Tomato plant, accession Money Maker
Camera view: bottom (45 deg); turntable rotation: 0 degrees
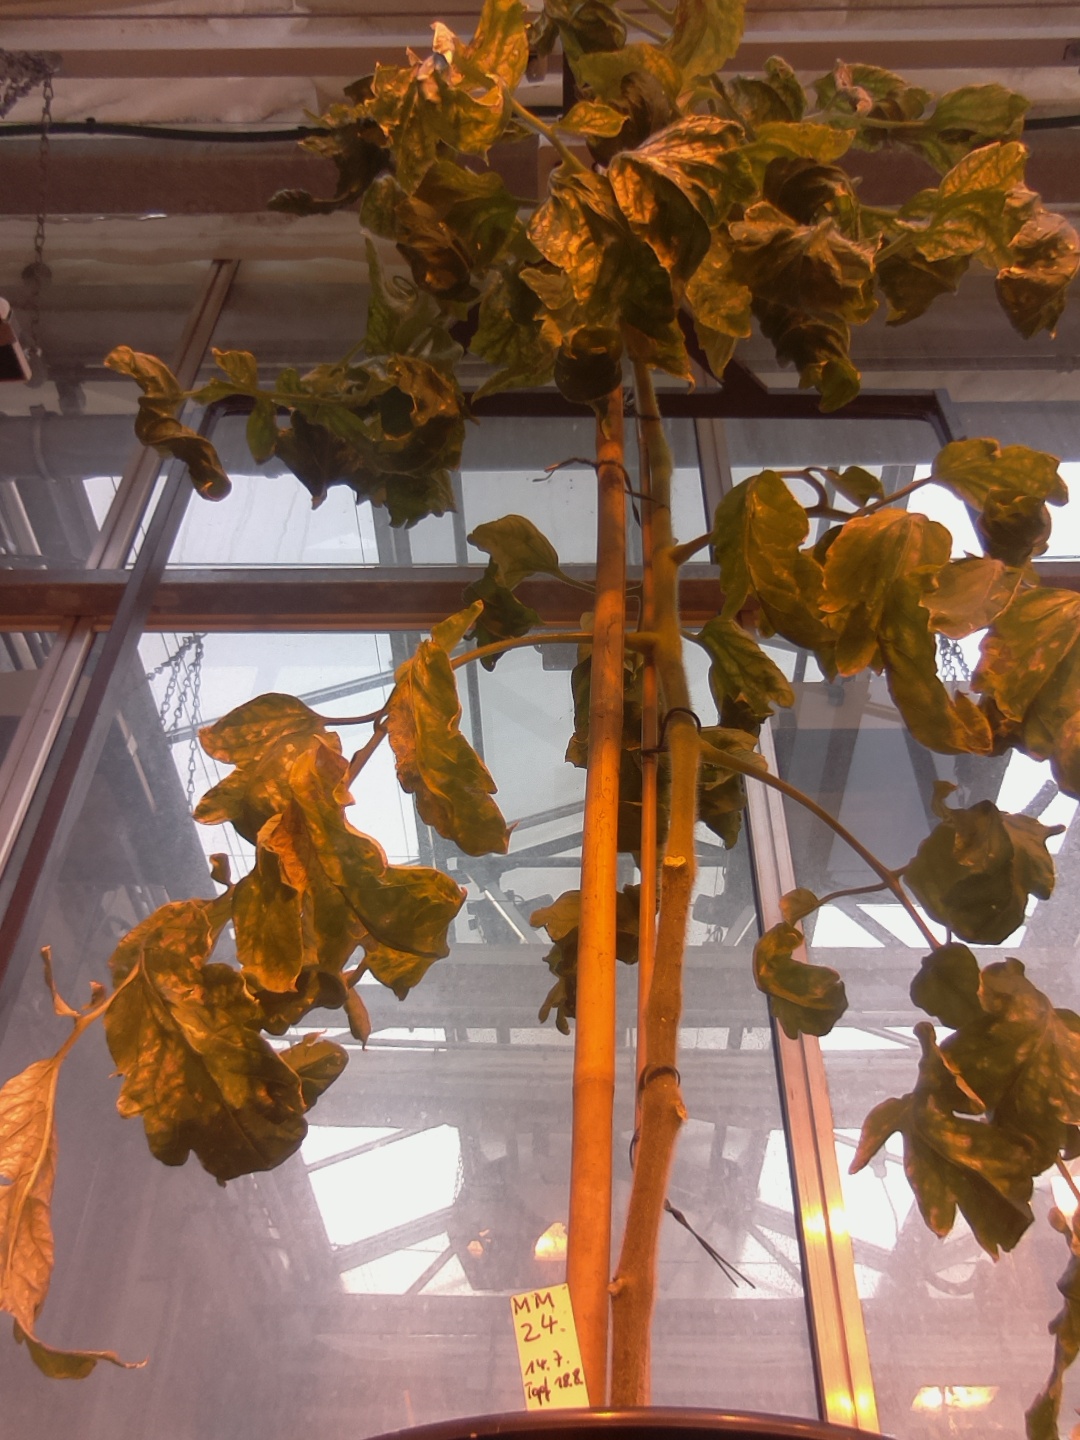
BBCH growth stage 29: 90%-100% Side shoots formed